Wilfred Kibet Kigen

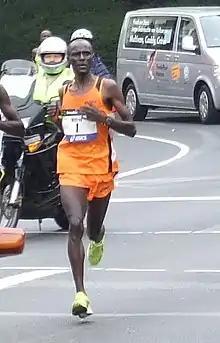
Kigen en route to victory in the 2007 Frankfurt Marathon

Wilfred Kibet Kigen (born 23 February 1975) is a Kenyan long-distance runner who primarily competes in marathon races in Germany. His personal best for the distance is 2:07:33 hours, set in 2007. He is a three-time winner of the Frankfurt Marathon and won the Hamburg Marathon in 2010, after having finished as runner-up on three occasions.